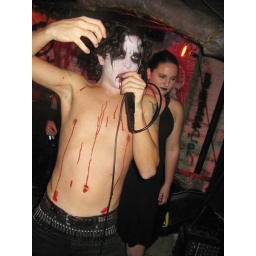
The woman in the black dress contributes operatic vocals for a few songs.